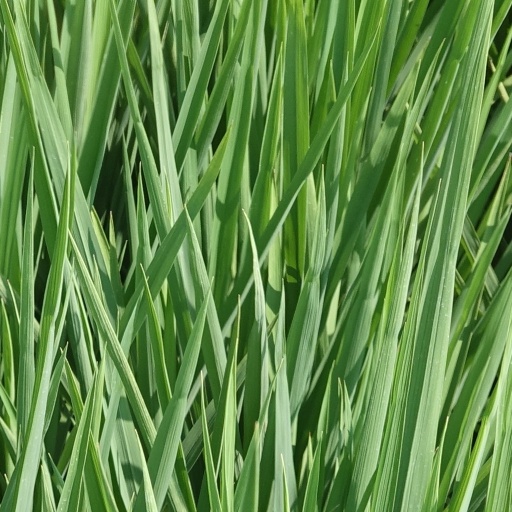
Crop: rice